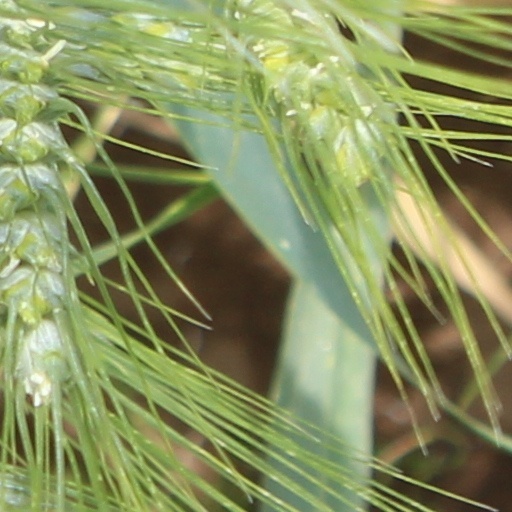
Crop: wheat